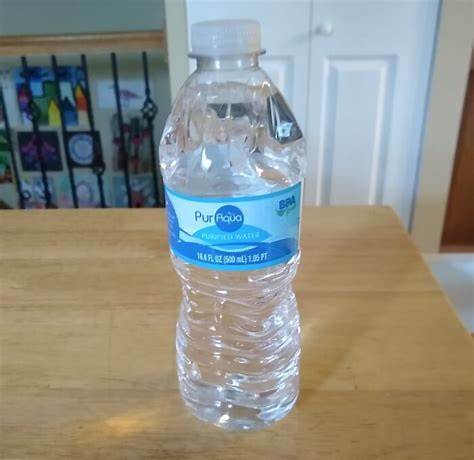
Waste category: plastic